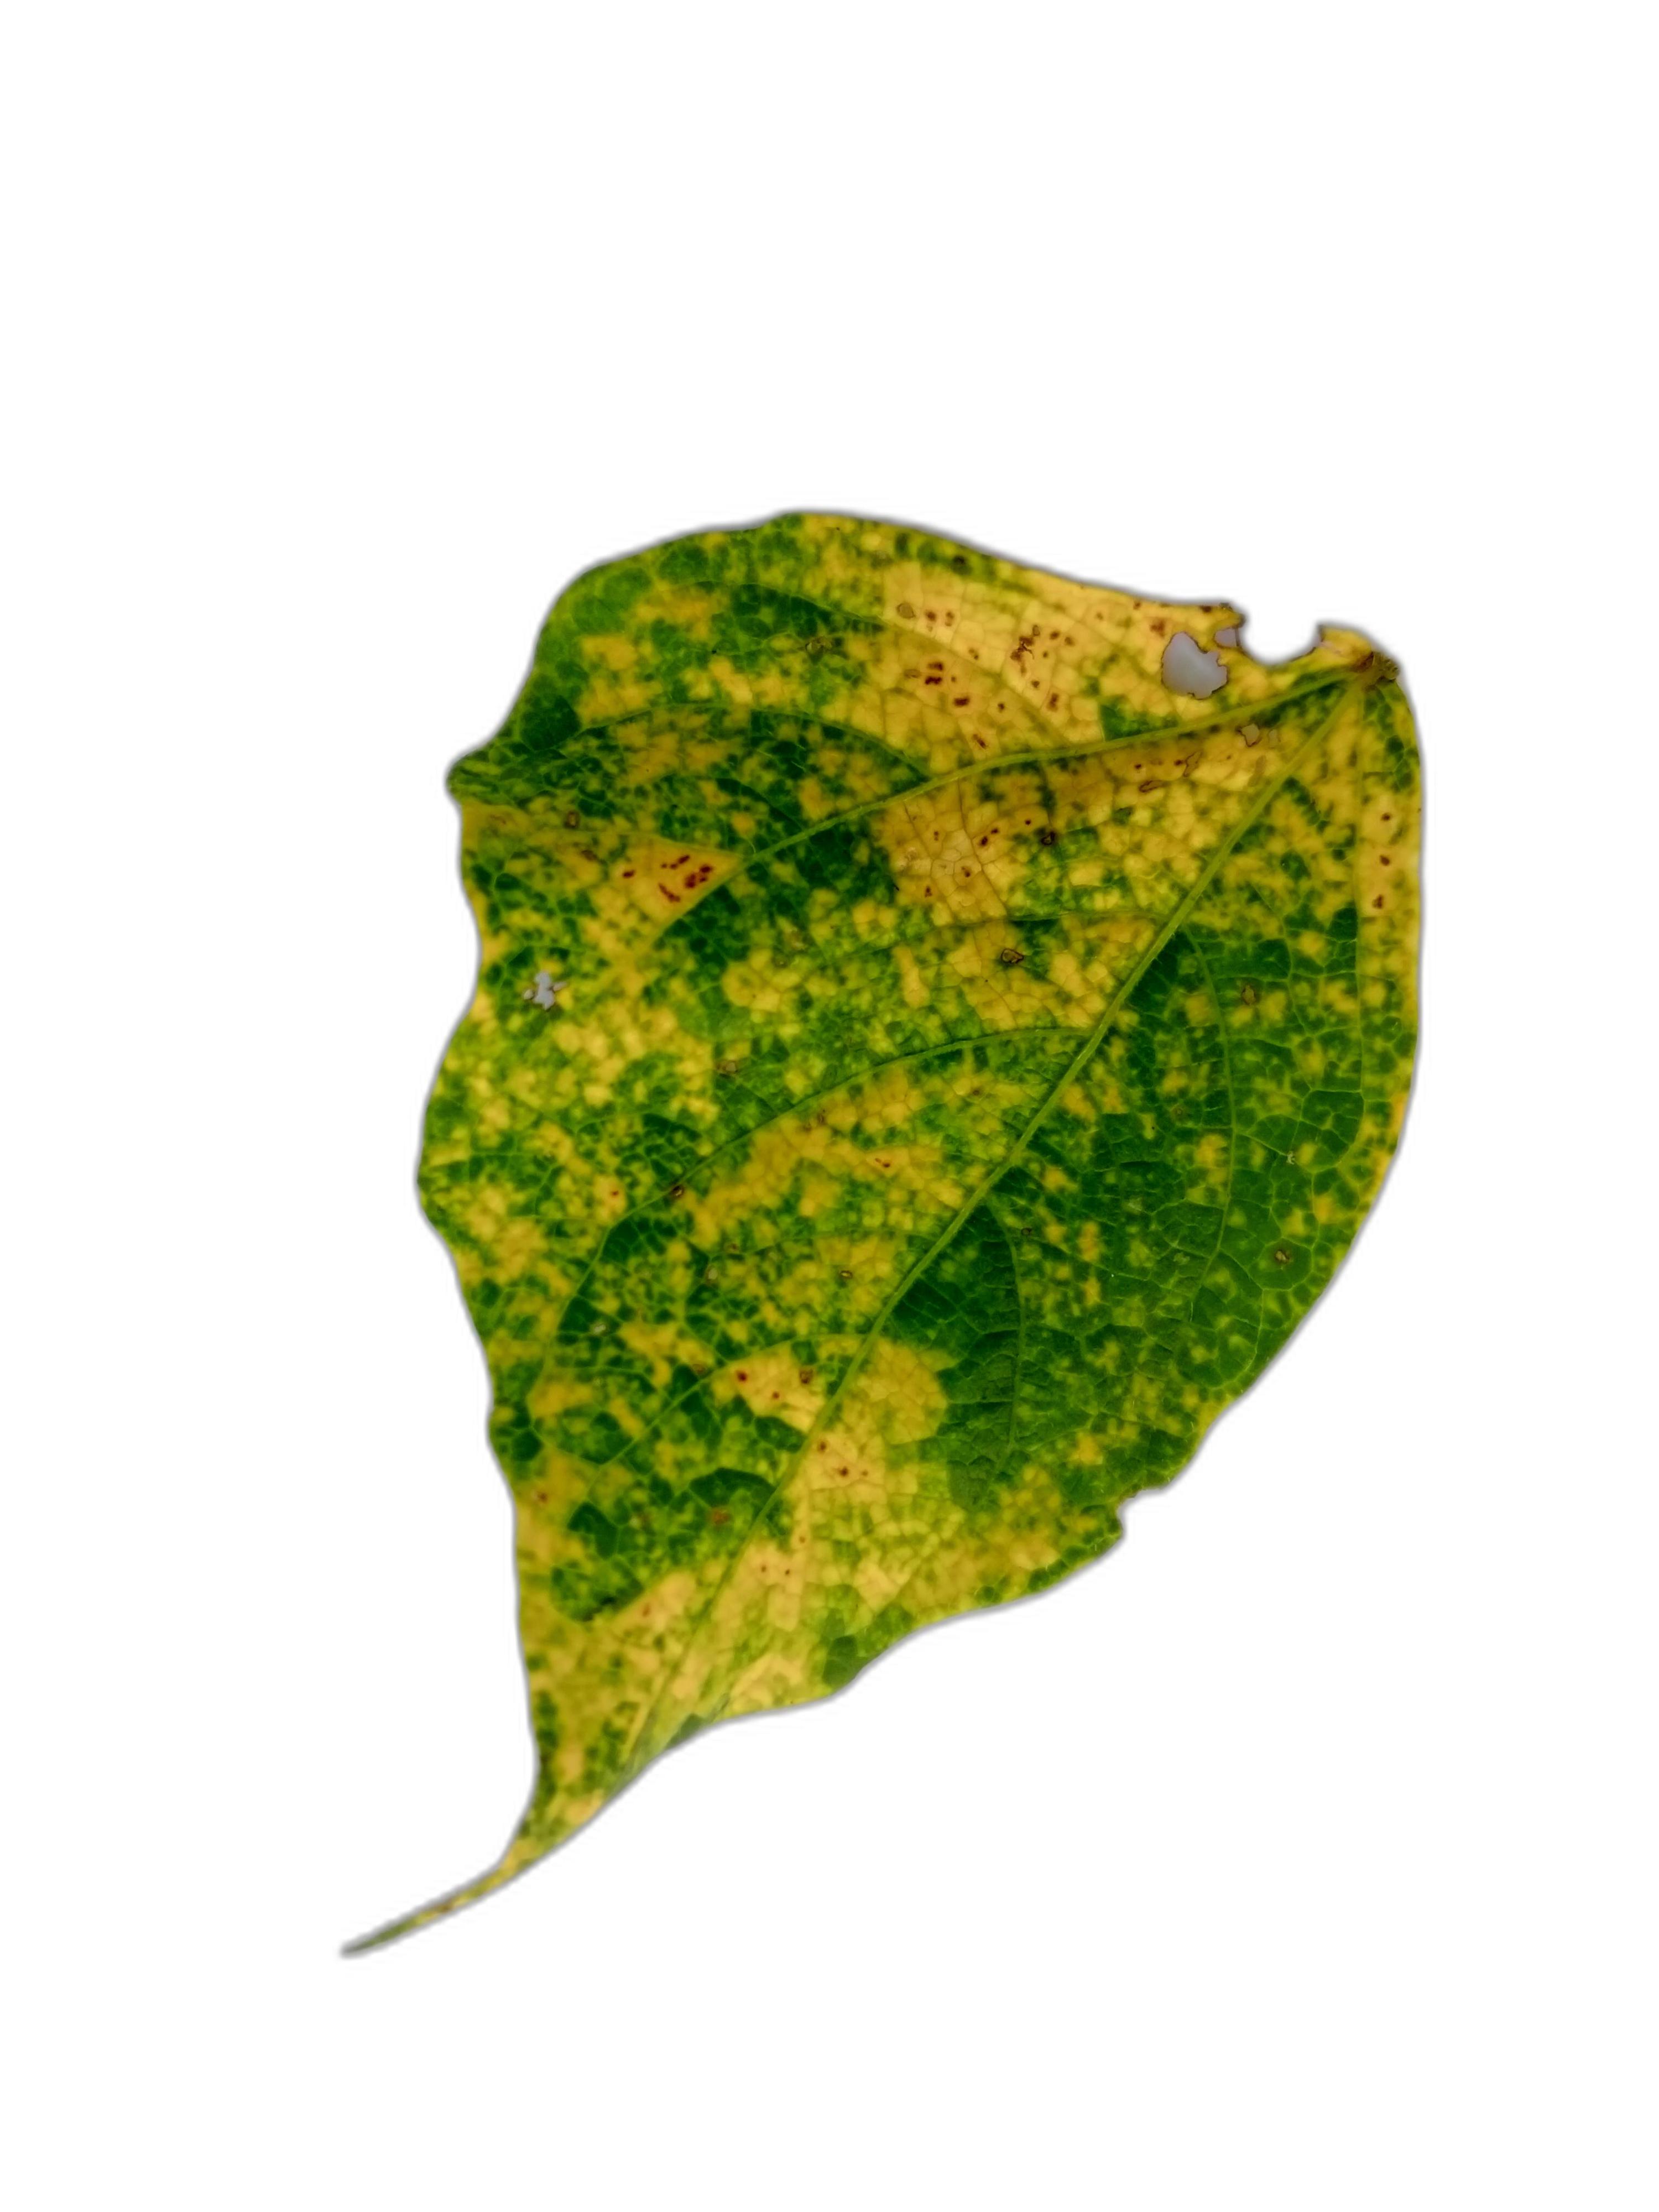
Label: Yellow Mosaic